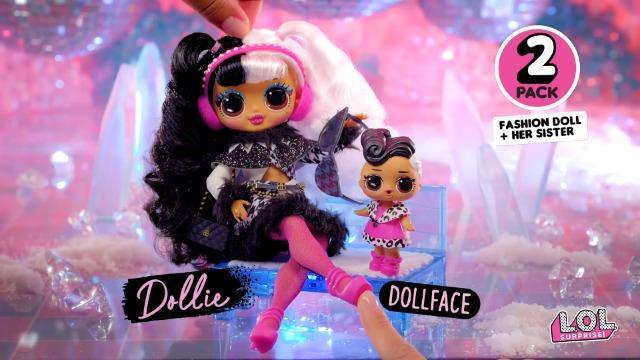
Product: L.O.L. Surprise! O.M.G. Winter Disco Dollie Fashion Doll & Sister
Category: Toys & Games | Dolls & Accessories | Dolls
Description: Fashion doll, Dollie, and her sister, dollface.
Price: $34.88
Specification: ProductDimensions:3x12x12inches|ItemWeight:7ounces|ShippingWeight:1.85pounds(Viewshippingratesandpolicies)|ASIN:B07PMN4BZP|Itemmodelnumber:561798|Manufacturerrecommendedage:6-10years